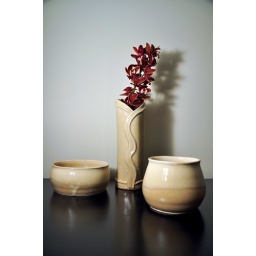
2 bowls made with porcelain clay. Vase in white clay. All three transparent (1/2) over sand glaze.